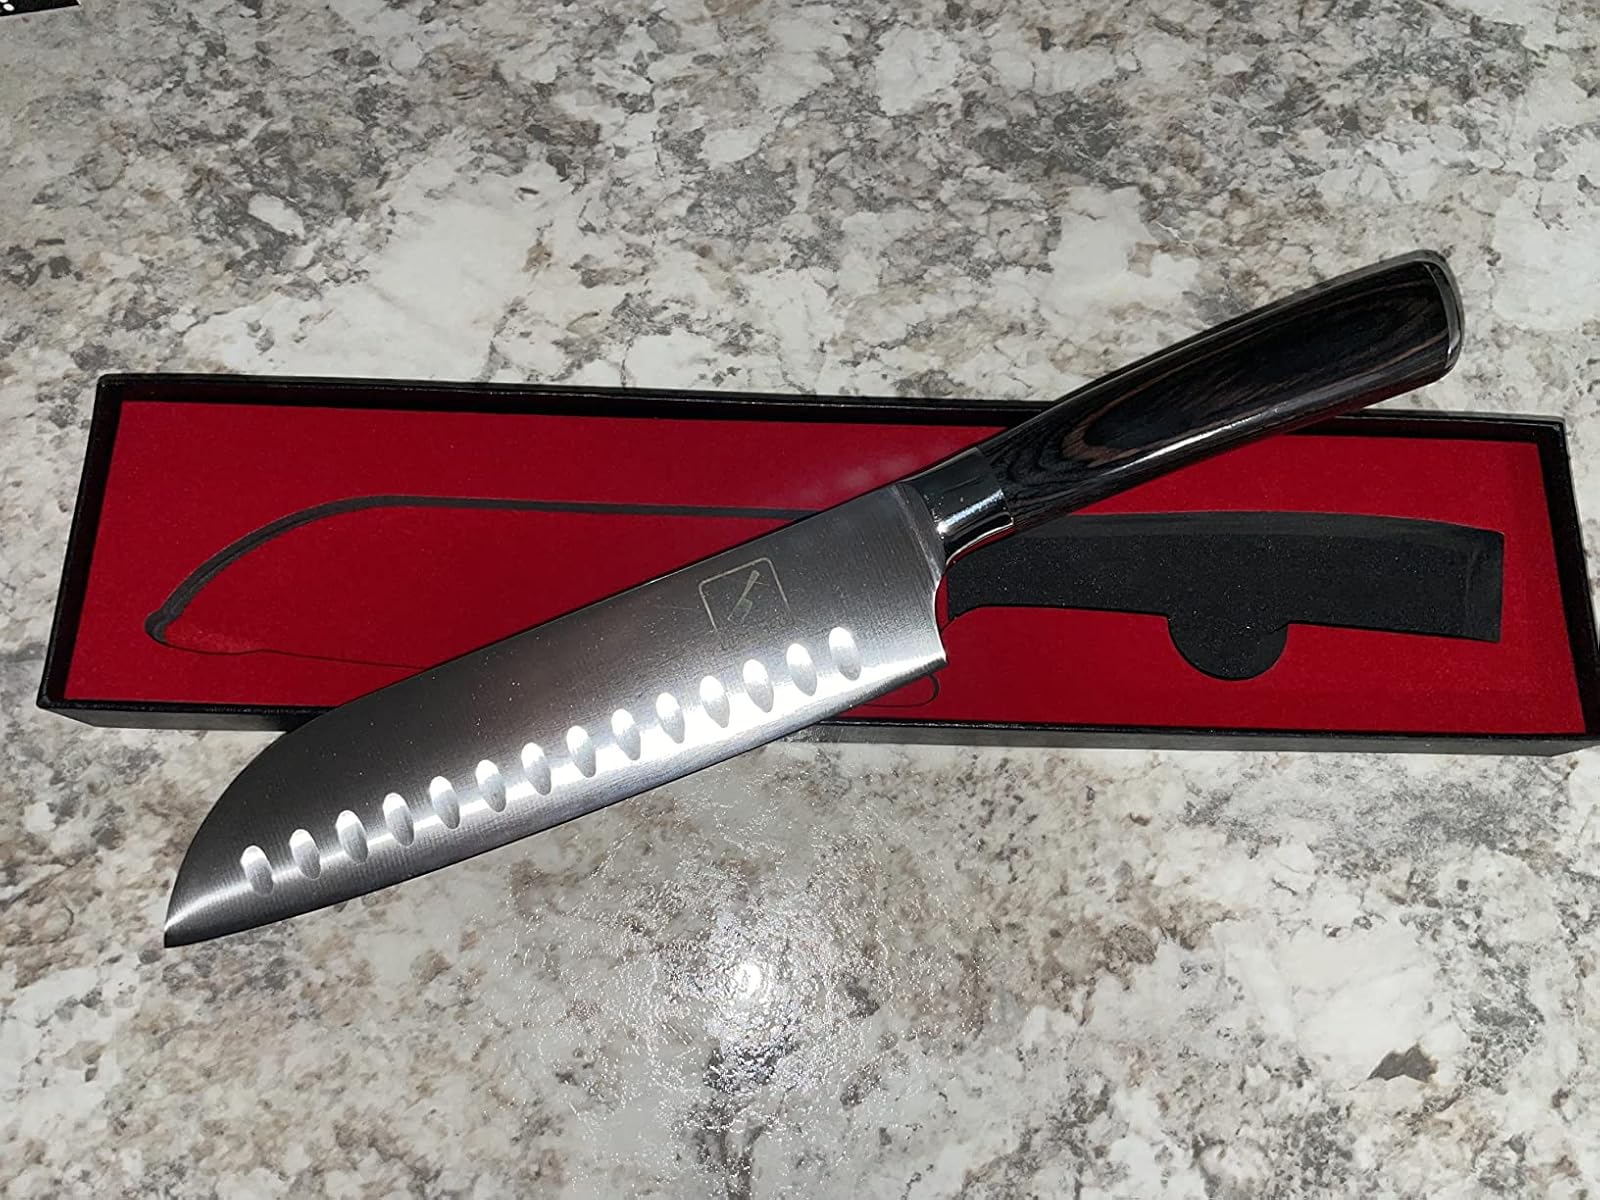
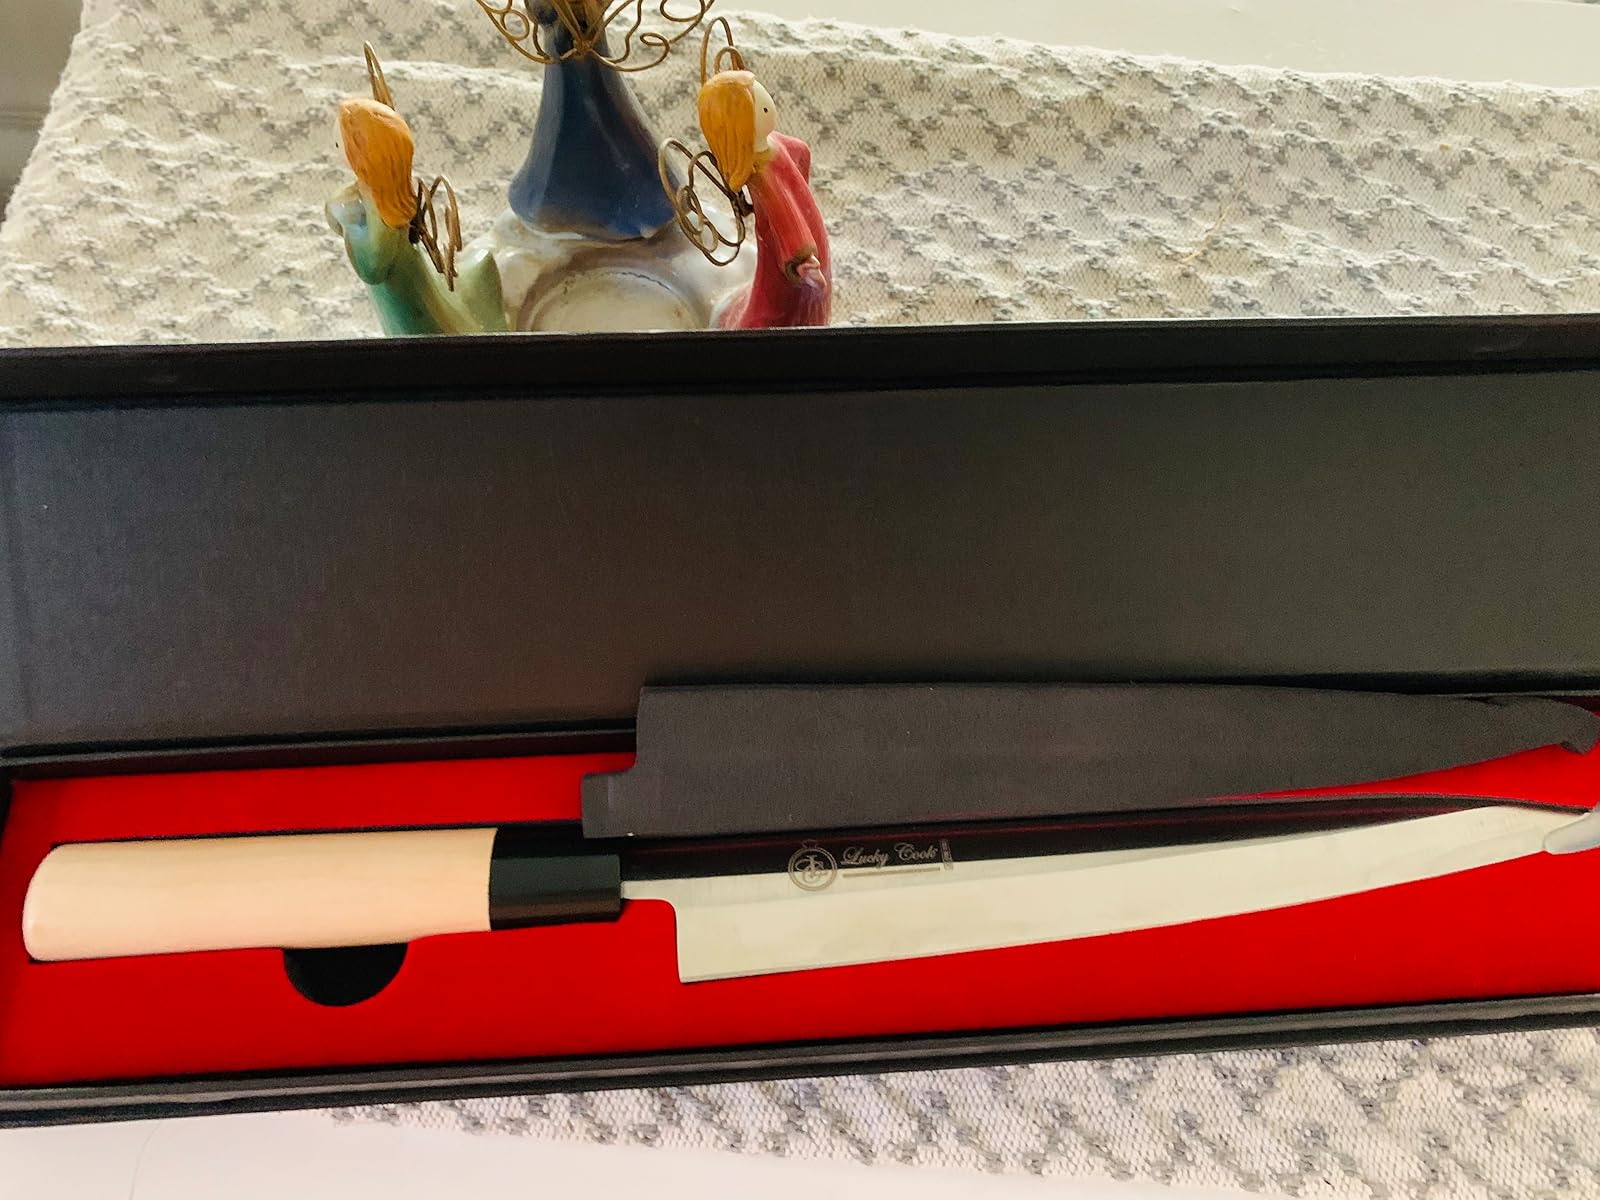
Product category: items_knife
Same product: no